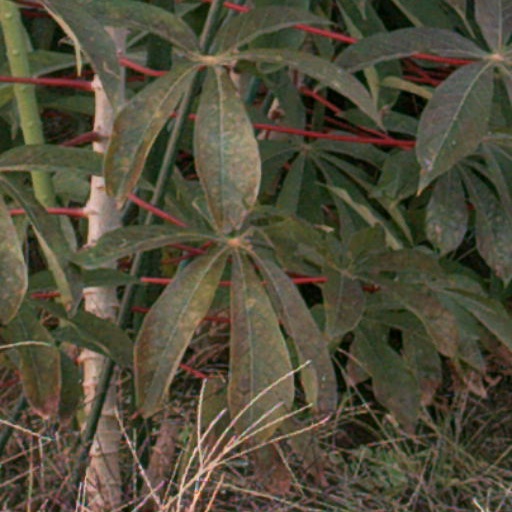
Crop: cassava